Vladislav Kovalev

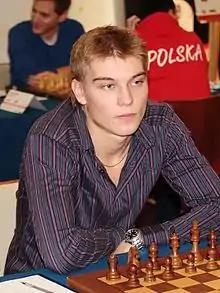
Kovalev in 2013

Vladislav Vladimirovich Kovalev (born 6 January 1994) is a Belarusian chess player who holds the FIDE title of Grandmaster. He was Belarusian Chess Champion in 2016.